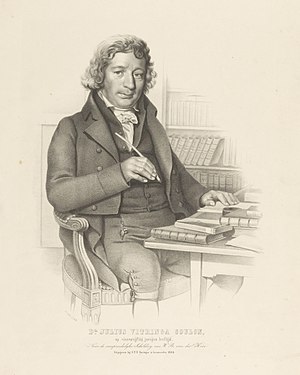
Julius Coulon
Julius Vitringa Coulon var en frisisk læge.